Martin Flavin

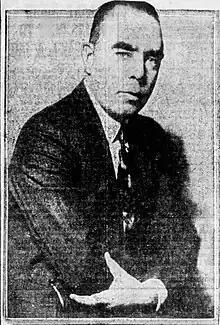
Flavin in 1923

Martin Archer Flavin (November 2, 1883 – December 27, 1967) was an American playwright and novelist. His novel "Journey in the Dark" received both the Harper Prize for 1943 and a Pulitzer Prize for 1944. His play "The Criminal Code" was produced on Broadway in 1929, and it was the basis for the movie "The Criminal Code." In all, he had eleven plays on Broadway between 1923 and 1937.